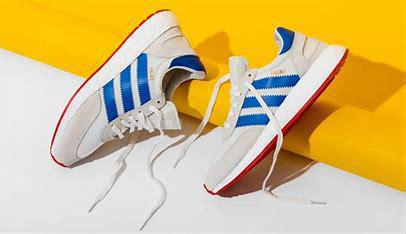
Brand: Adidas
Model: Iniki Runner